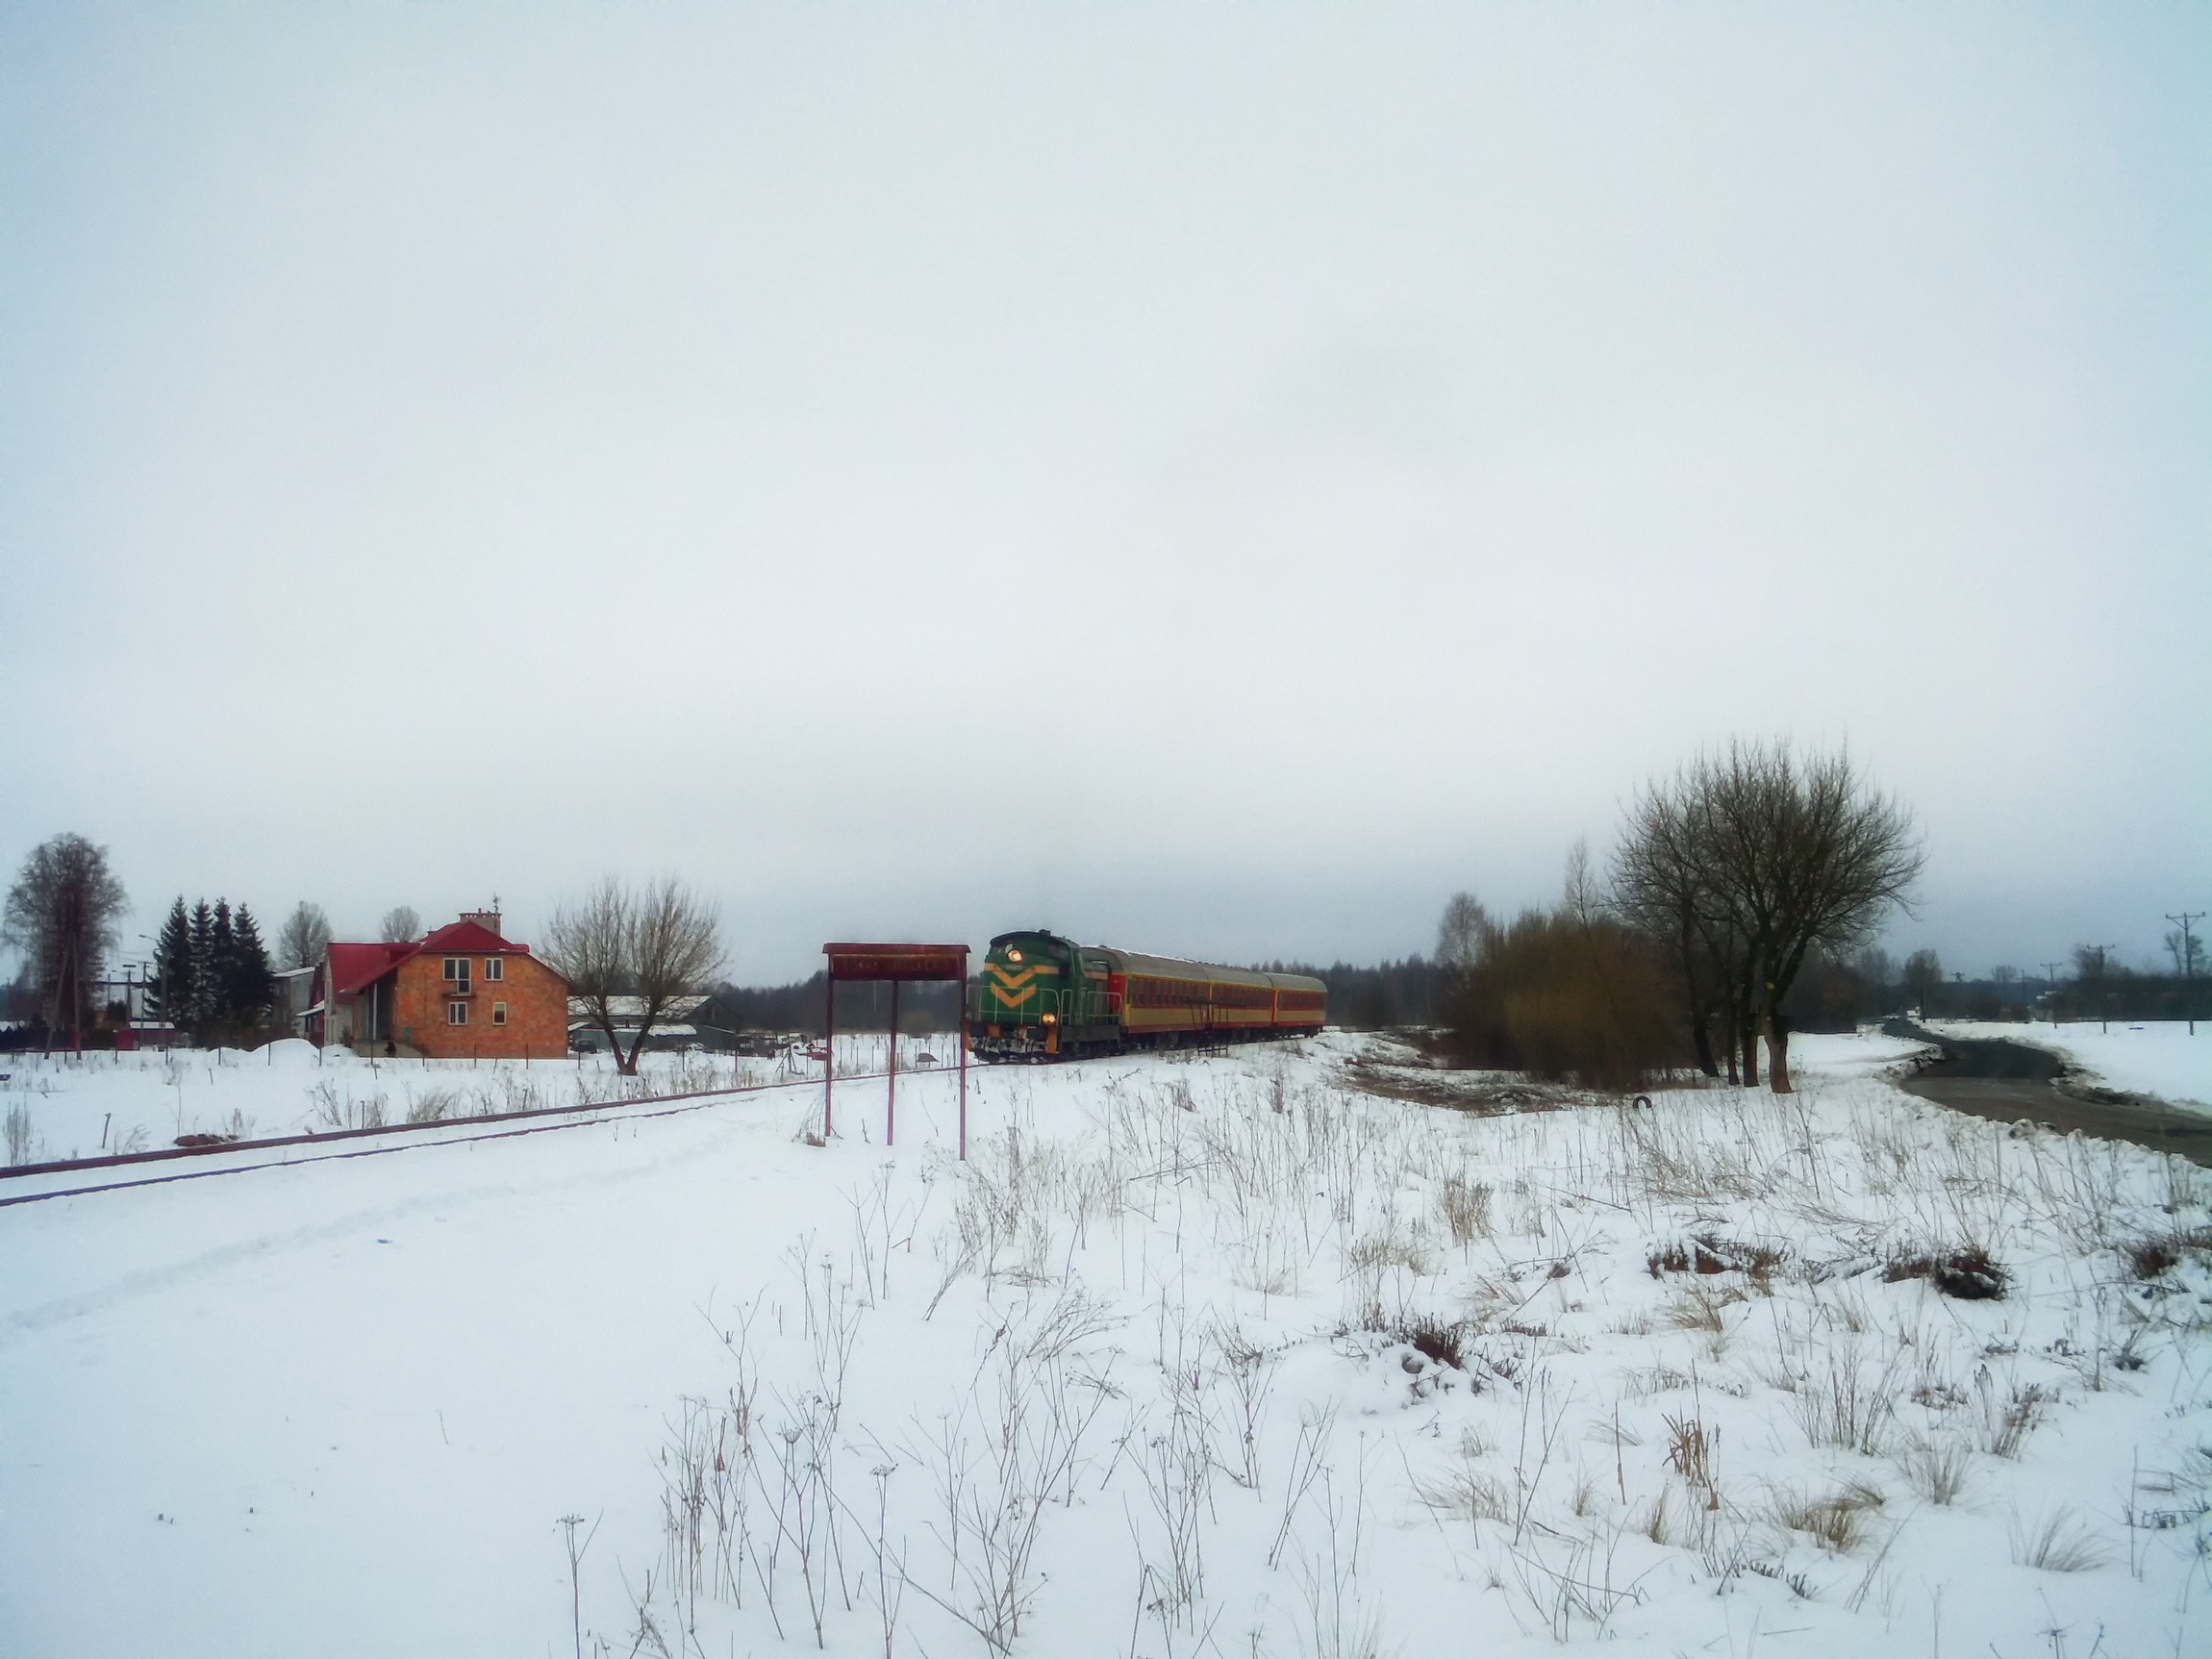
landscape, nature, snow, winter, sky, track, railway, railroad, countryside, train, travel, transportation, rural, weather, season, outside, clouds, poland, blizzard, freezing